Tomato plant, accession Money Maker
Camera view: horizontal (90 deg, fisheye); turntable rotation: 150 degrees
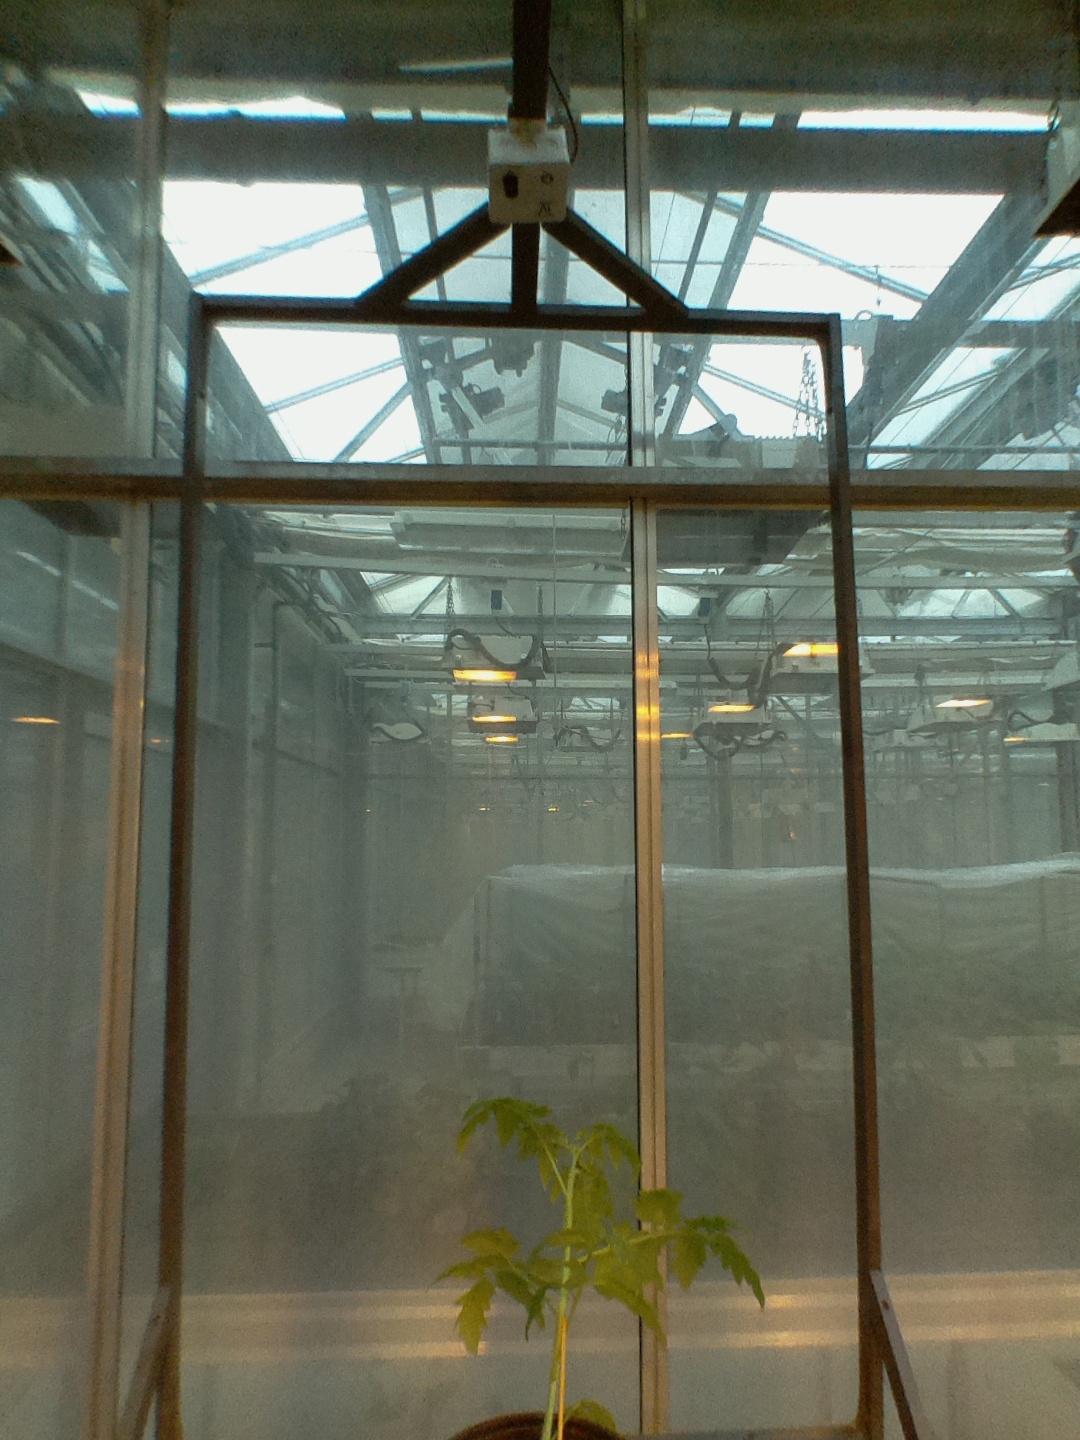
BBCH growth stage 14: 8 of true leaves visible